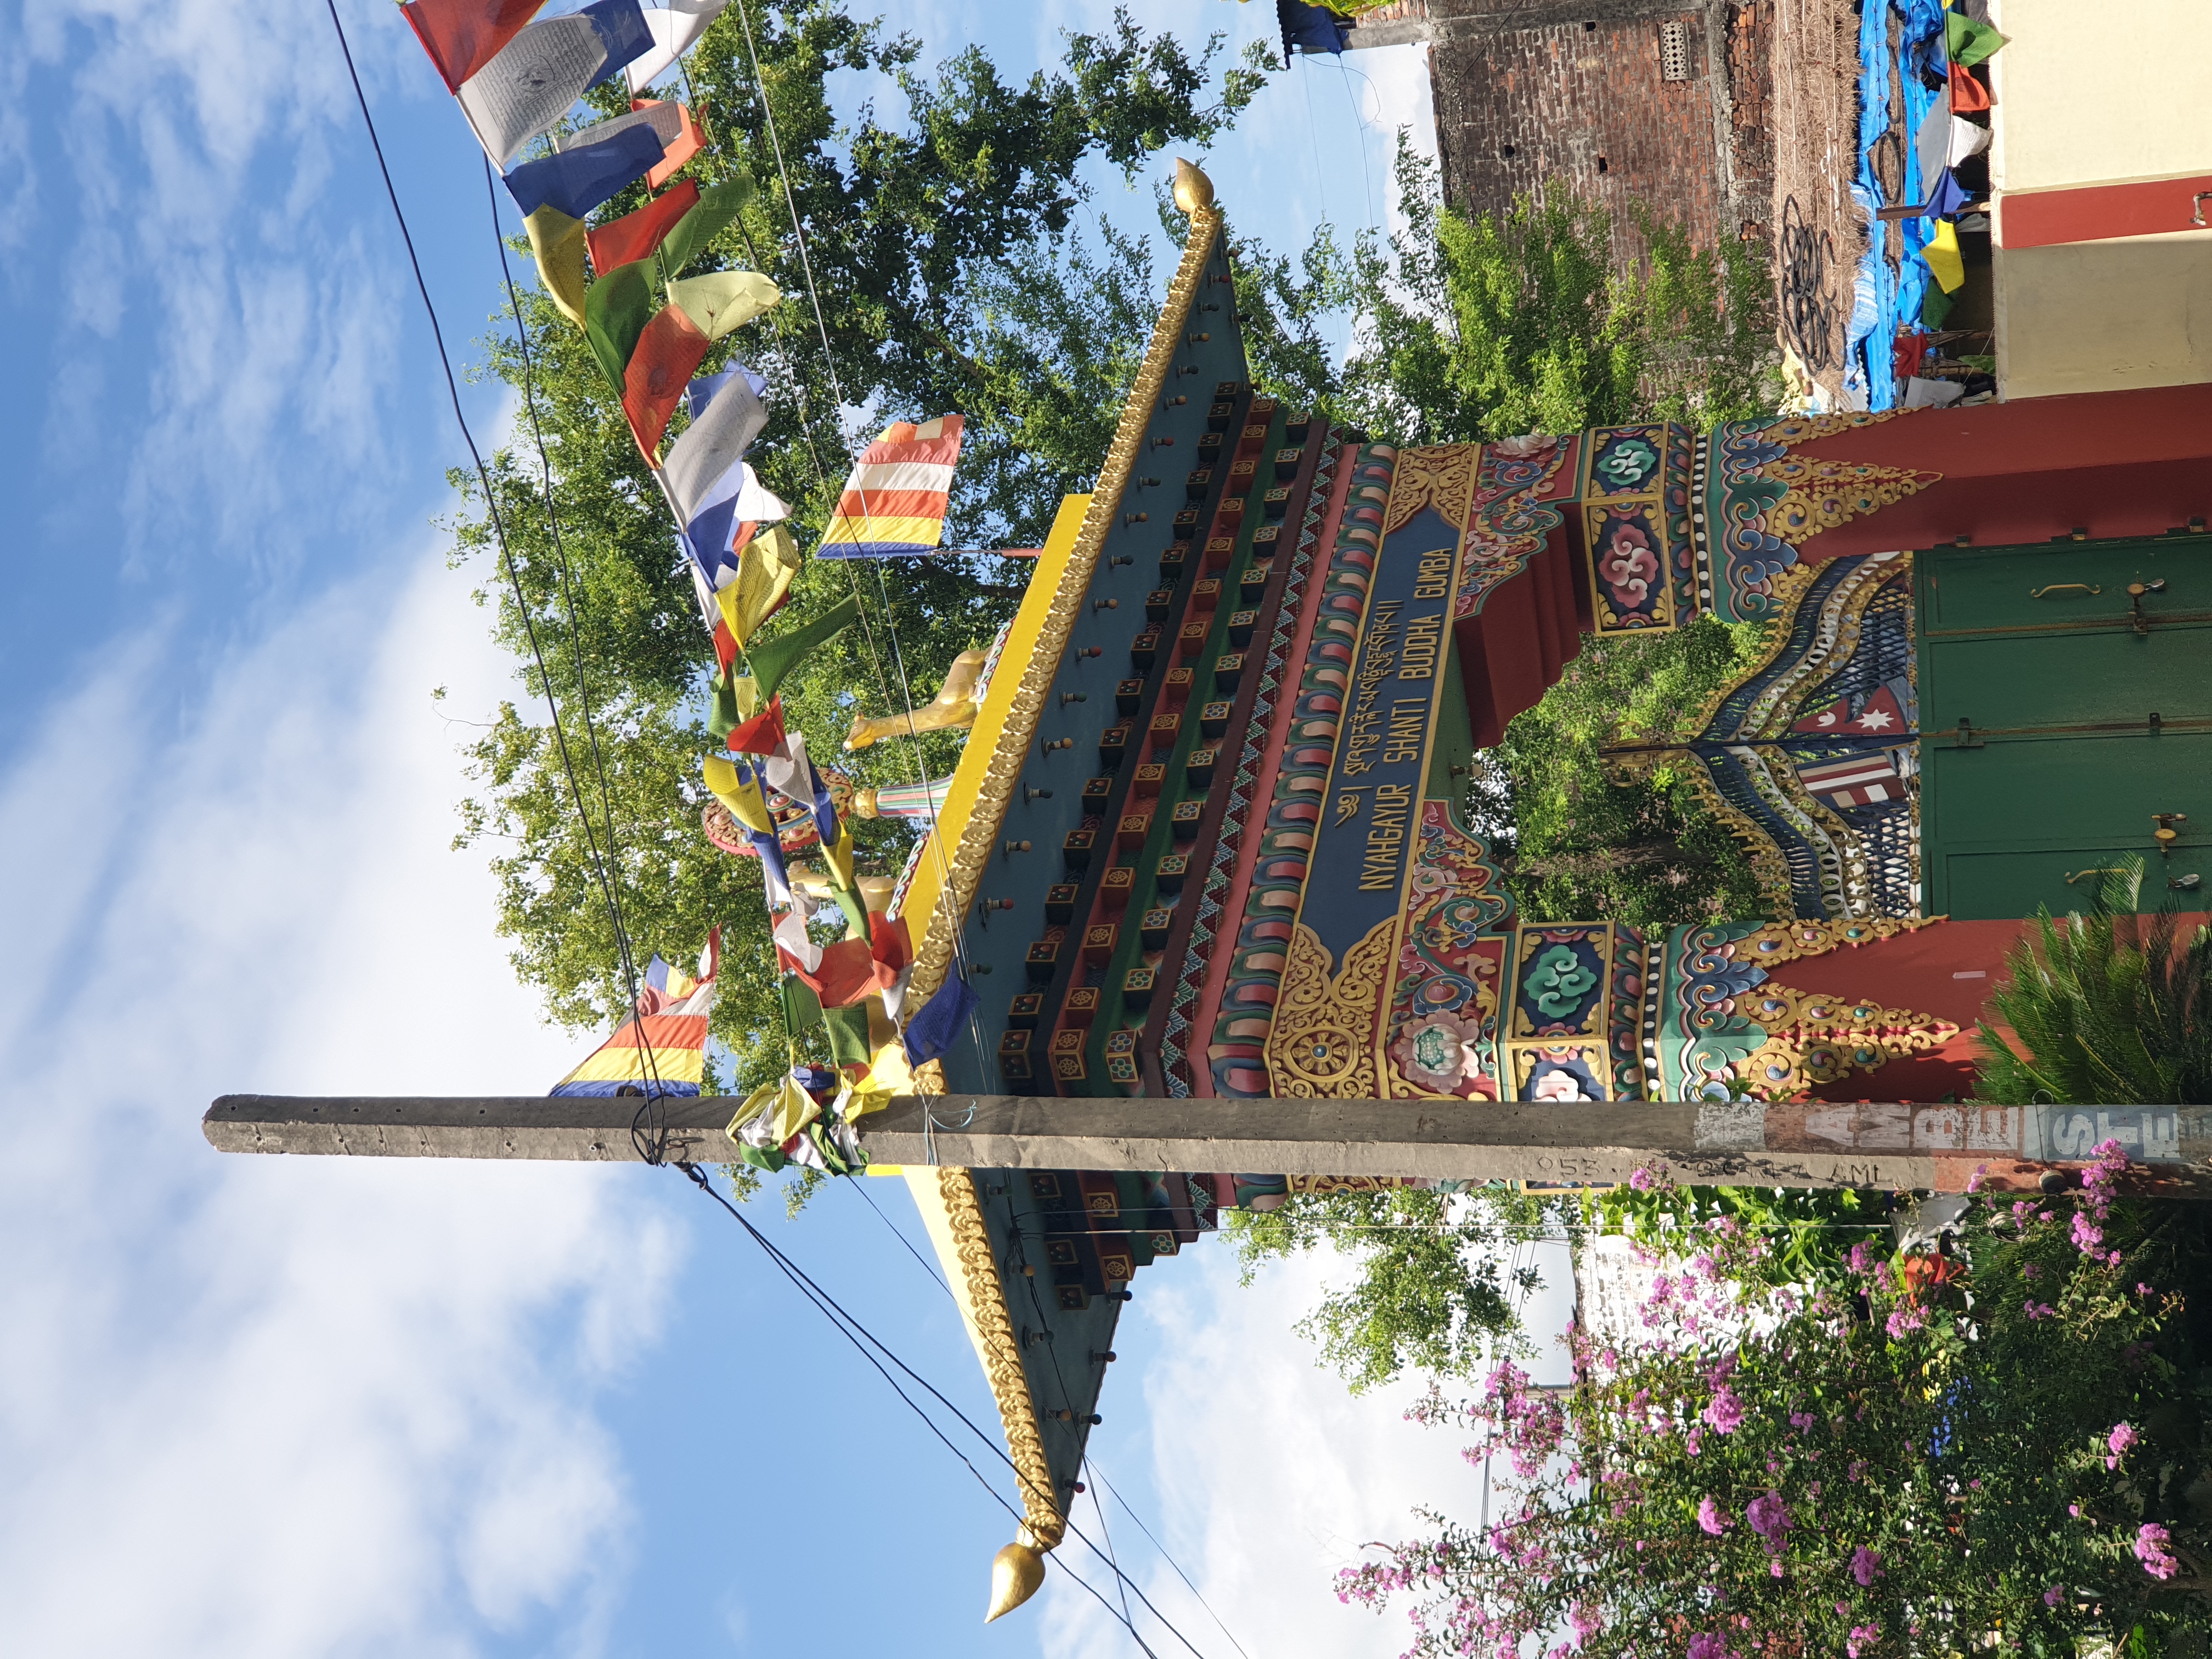
Heritage site: Nyahgayur_Shanti_Buddha_Gumba